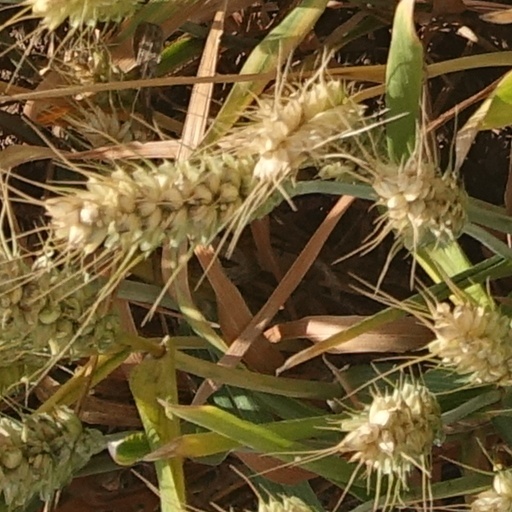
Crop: wheat